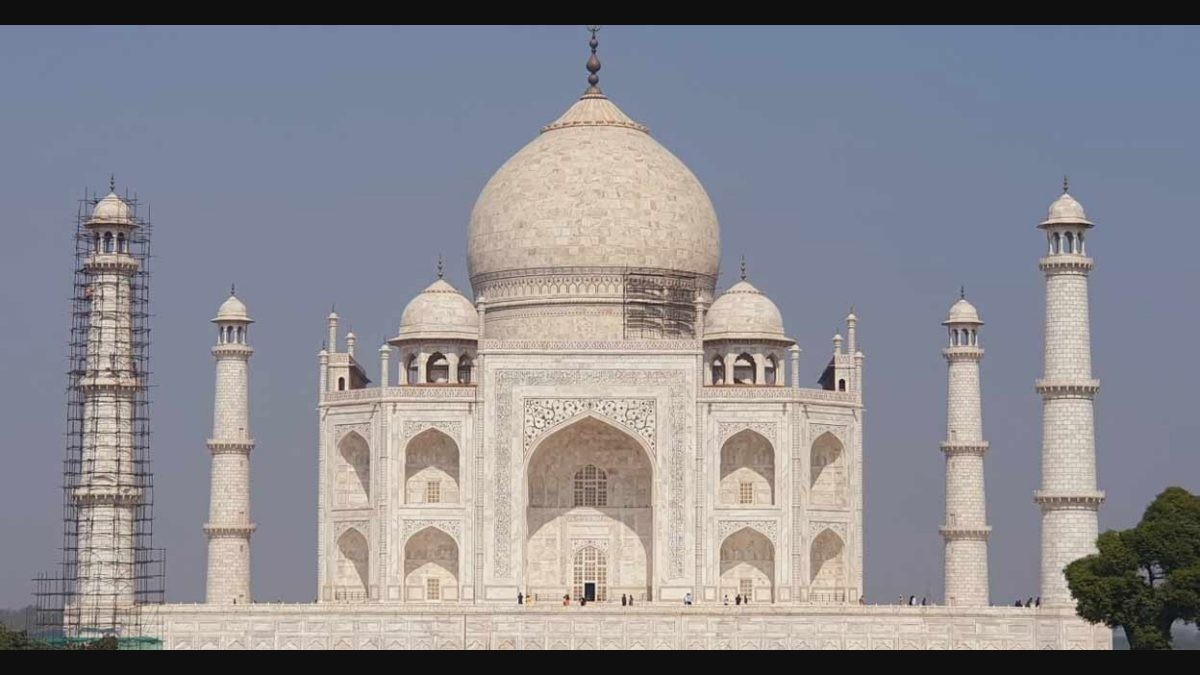
Landmark: Taj Mahal